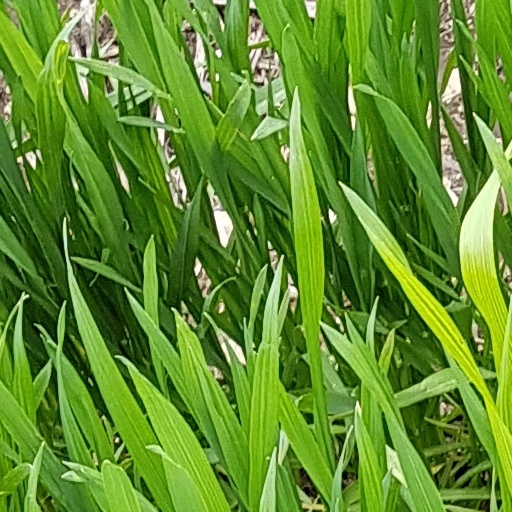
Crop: wheat